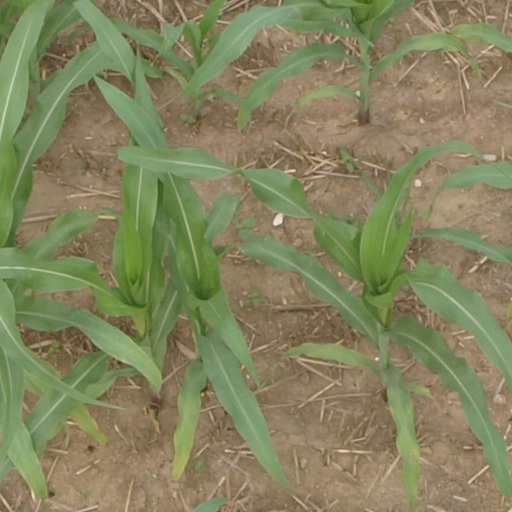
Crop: maize; corn